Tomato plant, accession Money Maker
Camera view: bottom (45 deg); turntable rotation: 180 degrees
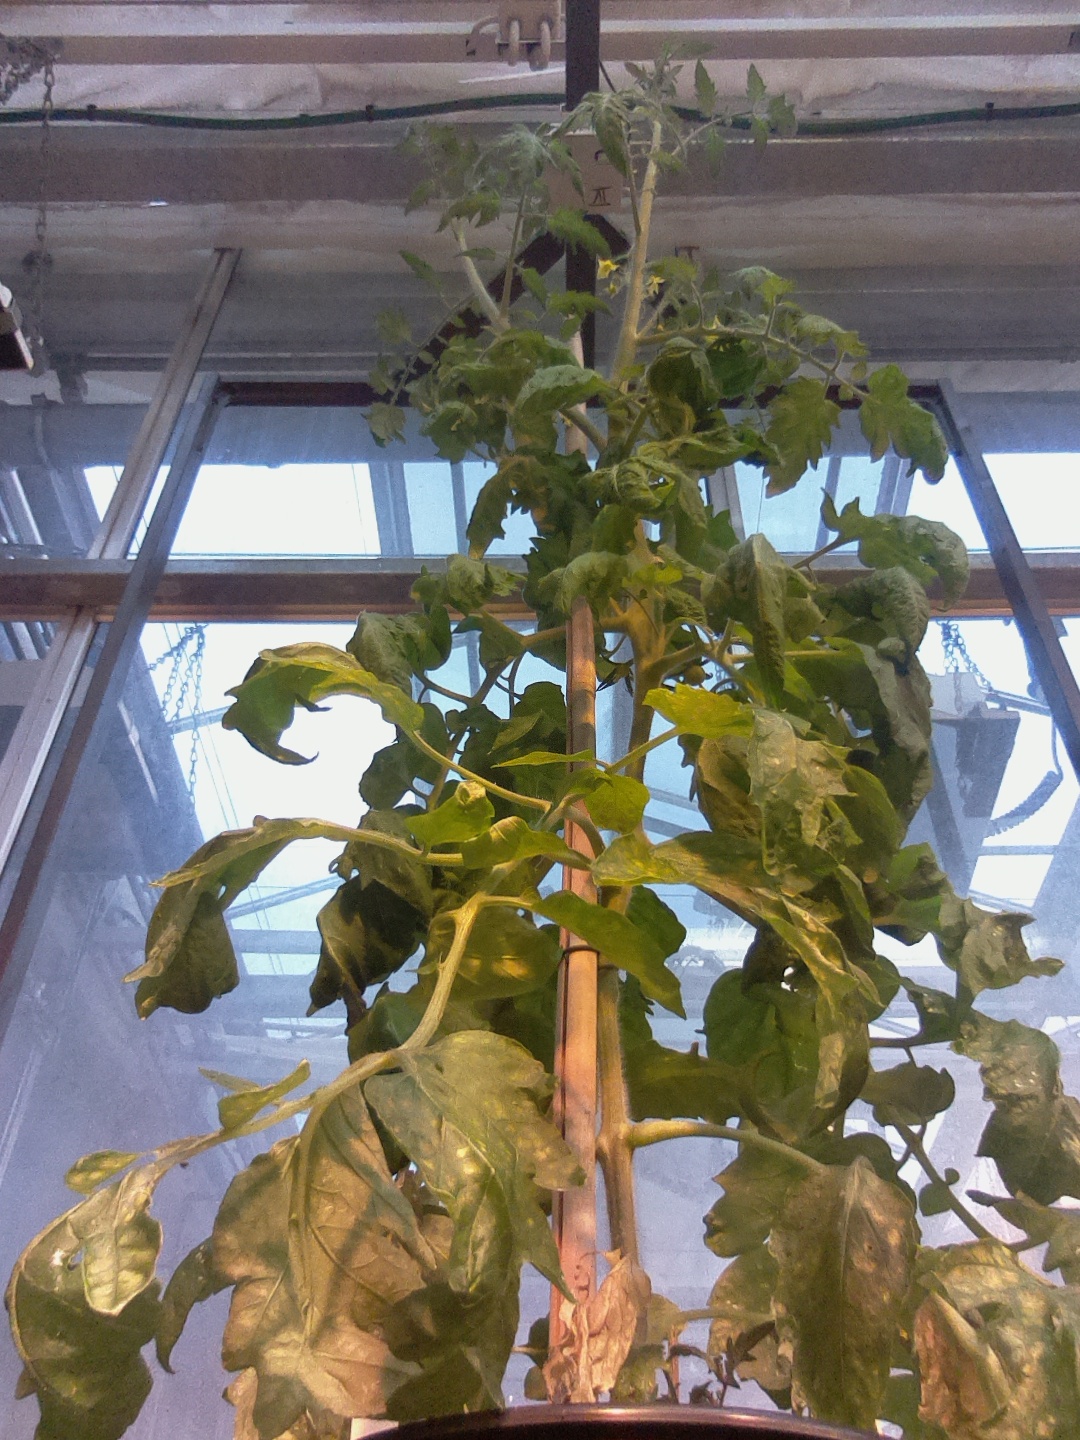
BBCH growth stage 71: 10%-20% of final fruit size